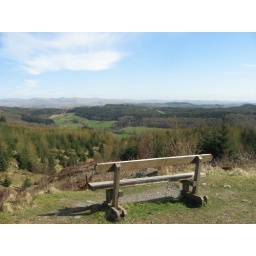
in grizedale forest park, lake district